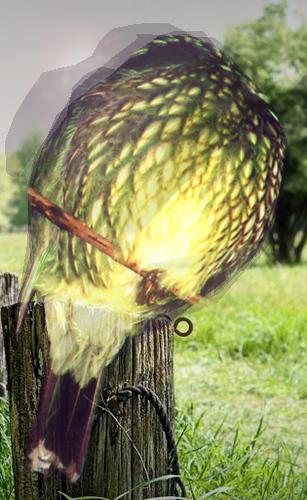
Bird species: Spotted_Catbird
Bird type: landbird
Background: land